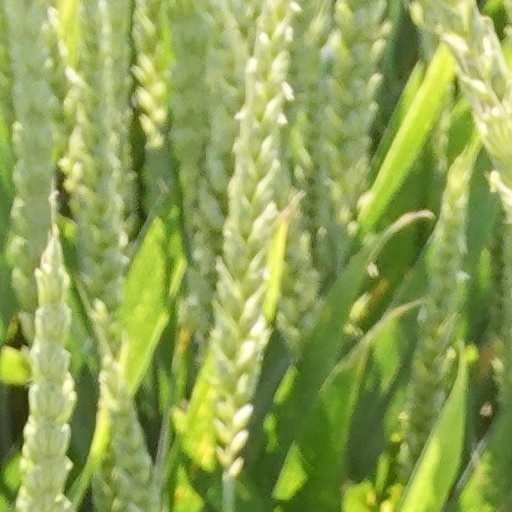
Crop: wheat